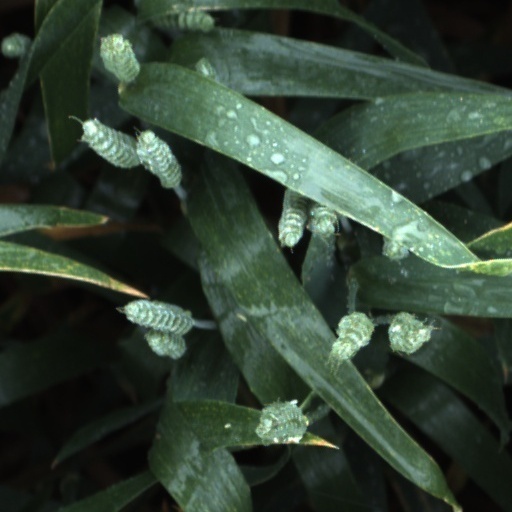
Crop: wheat